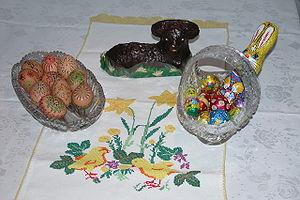
Pâques est la fête la plus importante du christianisme. Elle commémore la résurrection de Jésus, que le Nouveau Testament situe le surlendemain de la Passion, c'est-à-dire « le troisième jour ». La solennité, précédée par la Semaine sainte, dernière partie du carême, commence dans la nuit précédent le dimanche de Pâques, par la veillée pascale.